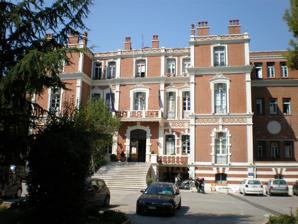
Building: Villa Allatini
Country: Greece
Year built: 1898
Building in Thessaloniki, Greece Villa Allatini today Villa Allatini ( Greek : Βίλλα Αλλατίνι ) is a three-storey baroque building on Vasilissis Olgas Avenue in the area of Depot in the east of the Municipality of Thessaloniki , Greece . It was constructed in 1898 when Thessaloniki was part of the Ottoman Empire . History It was built in 1898 by the Italian architect Vitaliano Poselli , who also designed the Mills of Allatini that were founded in 1890, and the head office of Allatini-affiliated Banque de Salonique in downtown Thessaloniki. At that time the region where the villa is located was called the district of "Countrysides" (des Campagnes) or "Towers", and was the easternmost limit of Thessaloniki . In the first period of its use, the villa was the countryside residence of the Salonica Jewish Allatini family . After the emergence of the Young Turks movement, from 1909 until 1911 it was used as the residence of the sultan Abdul Hamid II , who after his unseating by the Young Turks lived there under house arrest. In 1926 it housed the Philosophical School for one year, the unique department of the newly founded University of Thessaloniki , while during the Greco-Italian War (1940-1941) it was used as a hospital. From 1979 the Prefecture of Thessaloniki had its headquarters in Villa Allatini. In 2011 after the implementation of the Kallikratis Plan , the prefecture was abolished and replaced by regional self-governing bodies. Today Villa Allatini houses the administration of the region of Central Macedonia . See also Allatini (company) Allatini Mills Banque de Salonique References